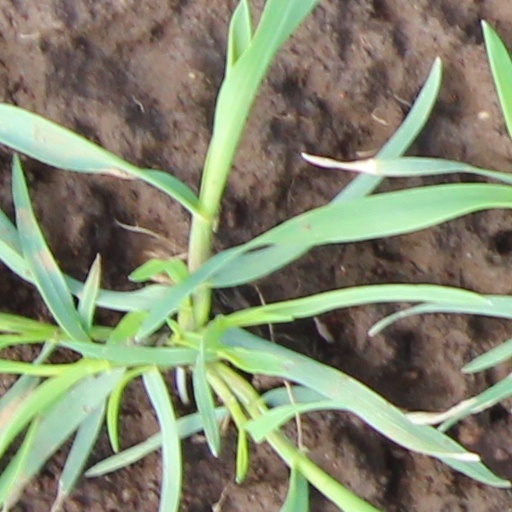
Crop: wheat